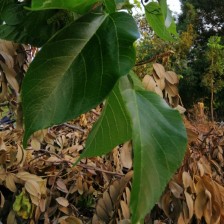
Variety: TaiwanMeacho